Itzhak Perlman

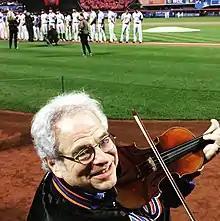
Perlman before playing "The Star-Spangled Banner" at Citi Field in New York City in 2016

Itzhak Perlman (born August 31, 1945) is an Israeli-American violinist. He has performed worldwide and throughout the United States, in venues that have included a state dinner for Elizabeth II at the White House in 2007, and at the 2009 inauguration of Barack Obama. He has conducted the Detroit Symphony Orchestra, the Philadelphia Orchestra, and the Westchester Philharmonic. In 2015, he was awarded the Presidential Medal of Freedom. Perlman has won 16 Grammy Awards, including a Grammy Lifetime Achievement Award, and four Emmy Awards.